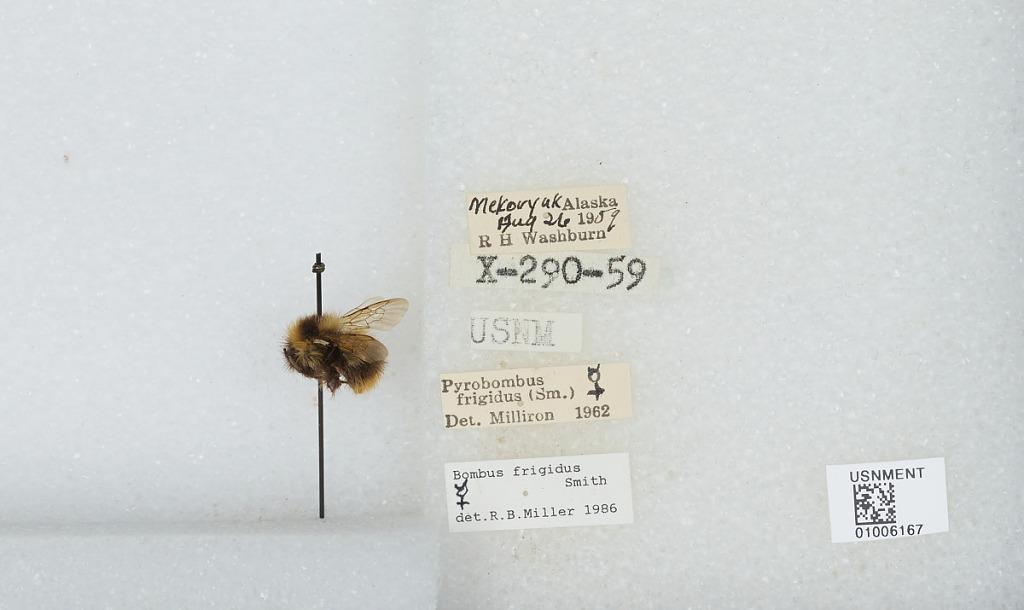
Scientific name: Bombus (Pyrobombus) frigidus Smith
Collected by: R. Washburn
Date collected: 1959-8-26
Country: United States
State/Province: Alaska
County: Bethel
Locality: Mekoryuk
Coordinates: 60.3892, -166.207
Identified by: Miller, R. B.